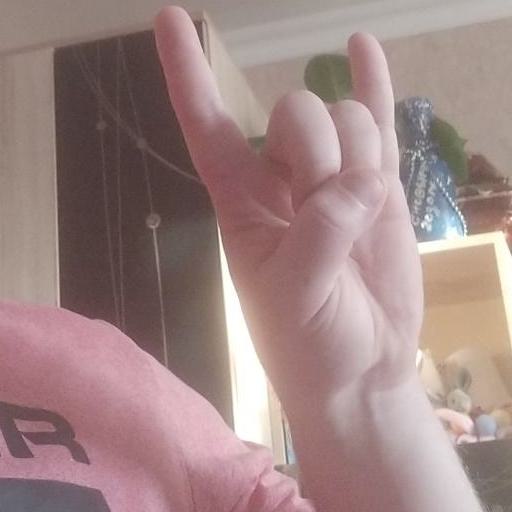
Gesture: rock